M.A. Mortenson Company

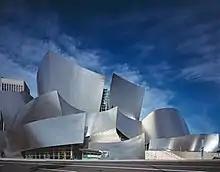
Exterior of the Walt Disney Concert Hall

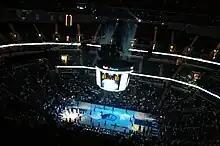
Interior view of the FedExForum

The M.A. Mortenson Company, more commonly known under its Mortenson Construction brand, is an American construction company based in Minneapolis, Minnesota, with 2014 sales of (estimated) $3 billion.